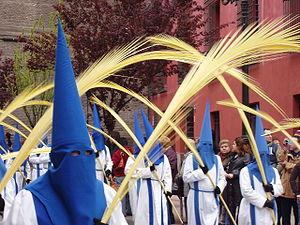
Fiesta de Interés Turístico Nacional est le nom honorifique donné aux événements et aux fêtes qui se déroulent en Espagne dans un intérêt plutôt touristique.